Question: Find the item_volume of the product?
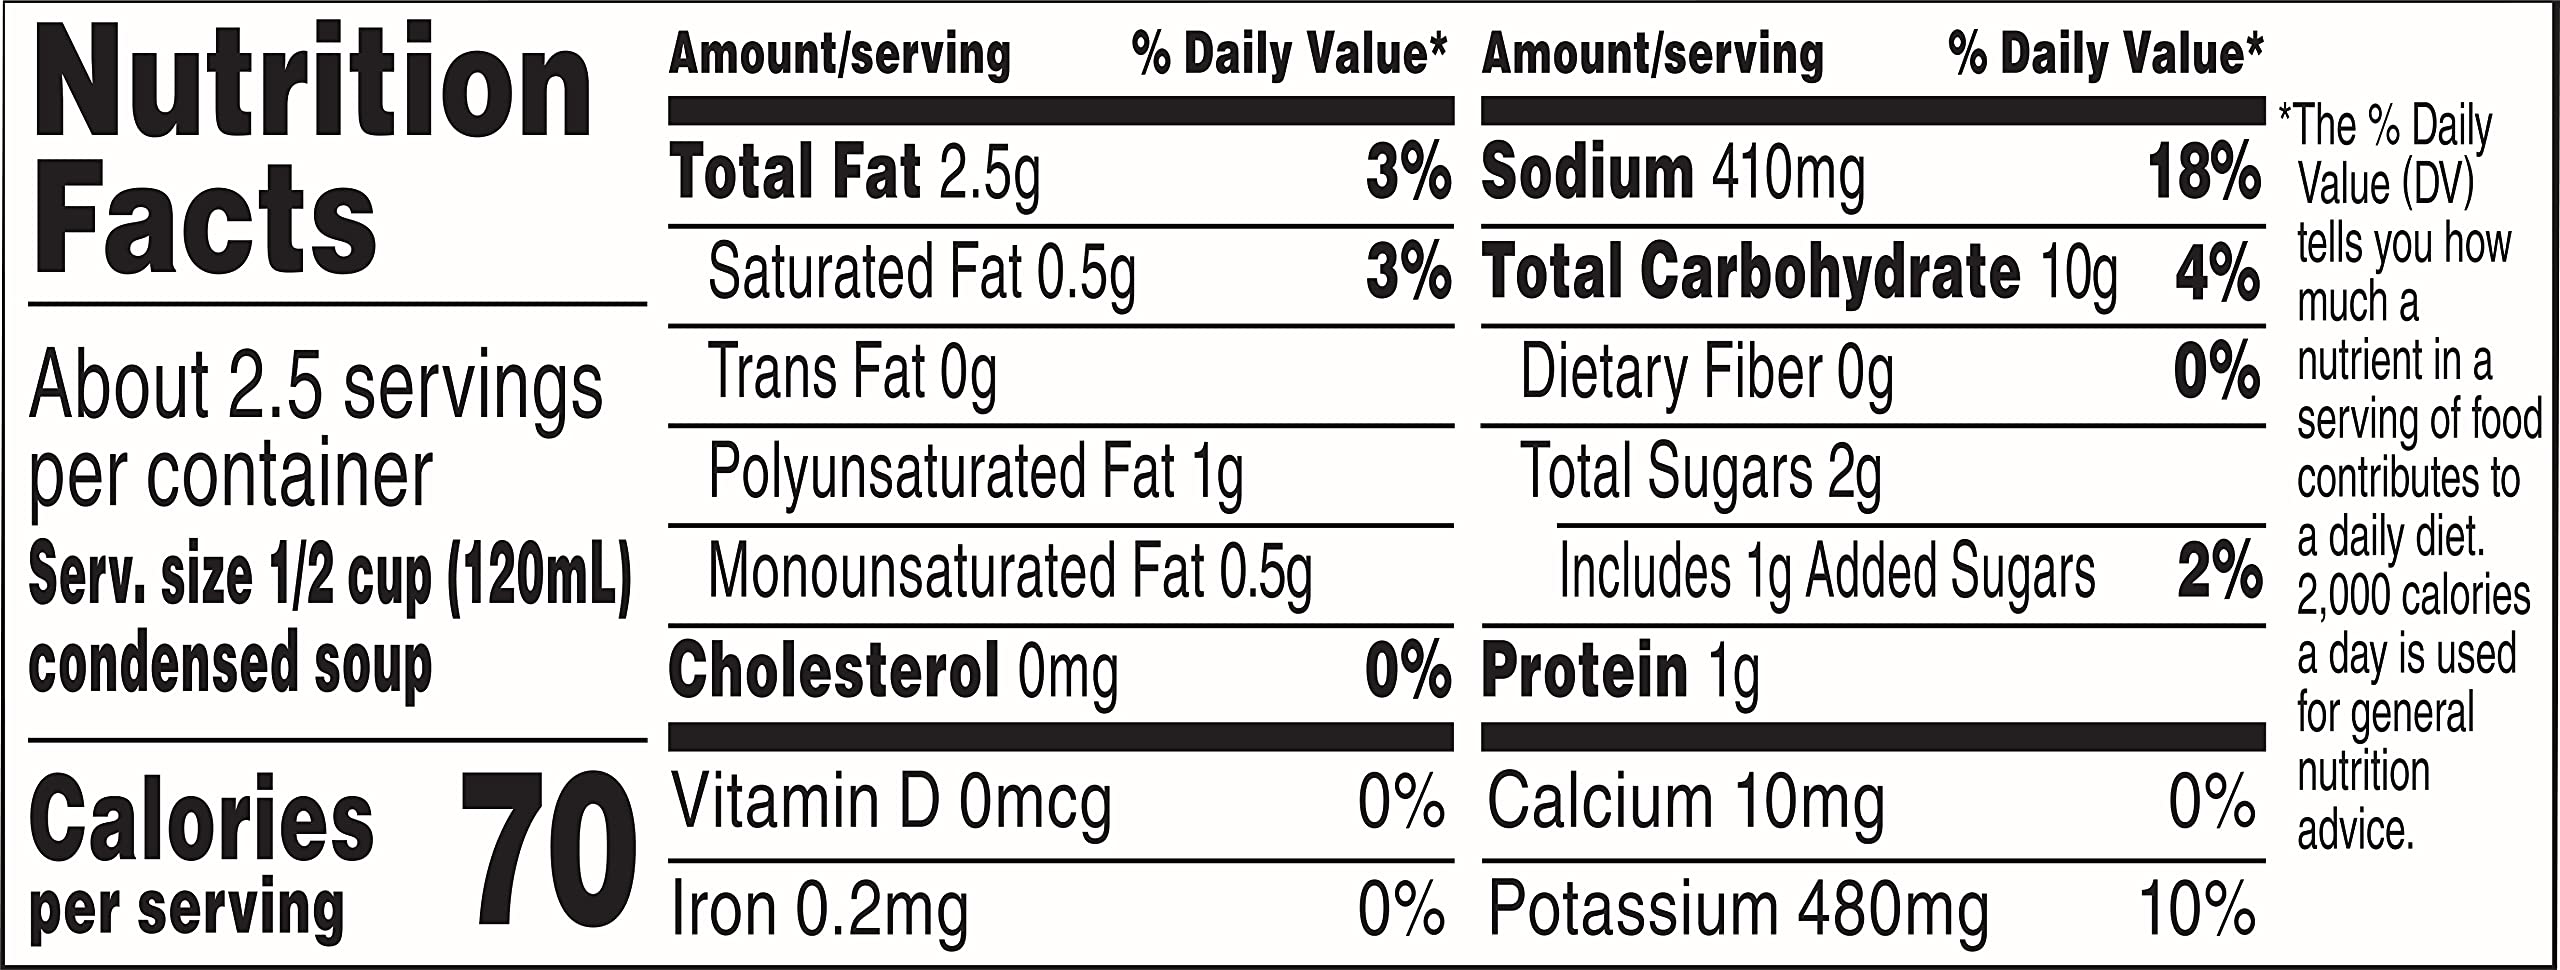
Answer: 120.0 millilitre